Postman Blues

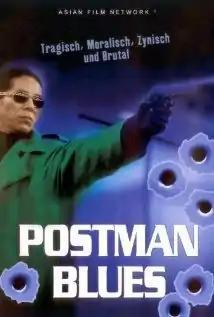
Movie Poster

is a 1997 Japanese criminal action comedy-drama film directed and written by Hiroyuki Tanaka under the name Sabu. The film features Shin'ichi Tsutsumi, Keisuke Horibe, Ren Ohsugi and Kyōko Tōyama in the lead roles. It tells the story of a postman (Shin'ichi Tsutsumi) who is mistaken by the police as a criminal.